Ephraim Kishon

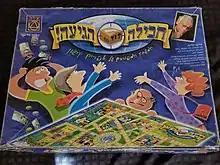
, a board game made to poke fun at the extreme, Kafkaesque bureaucracy one can encounter in Israel.

Kishon was a lifelong chess enthusiast, and took an early interest in chess-playing computers. In 1990, German chess computer manufacturer Hegener & Glaser together with Fidelity produced the "Kishon Chesster", a chess computer distinguished by the spoken comments it would make during a game. Kishon wrote the comments to be humorous, but were also carefully chosen to be relevant to chess and the position in the game.